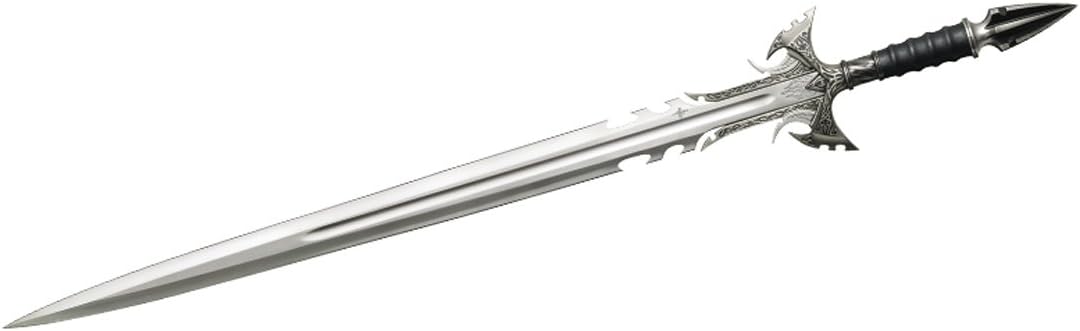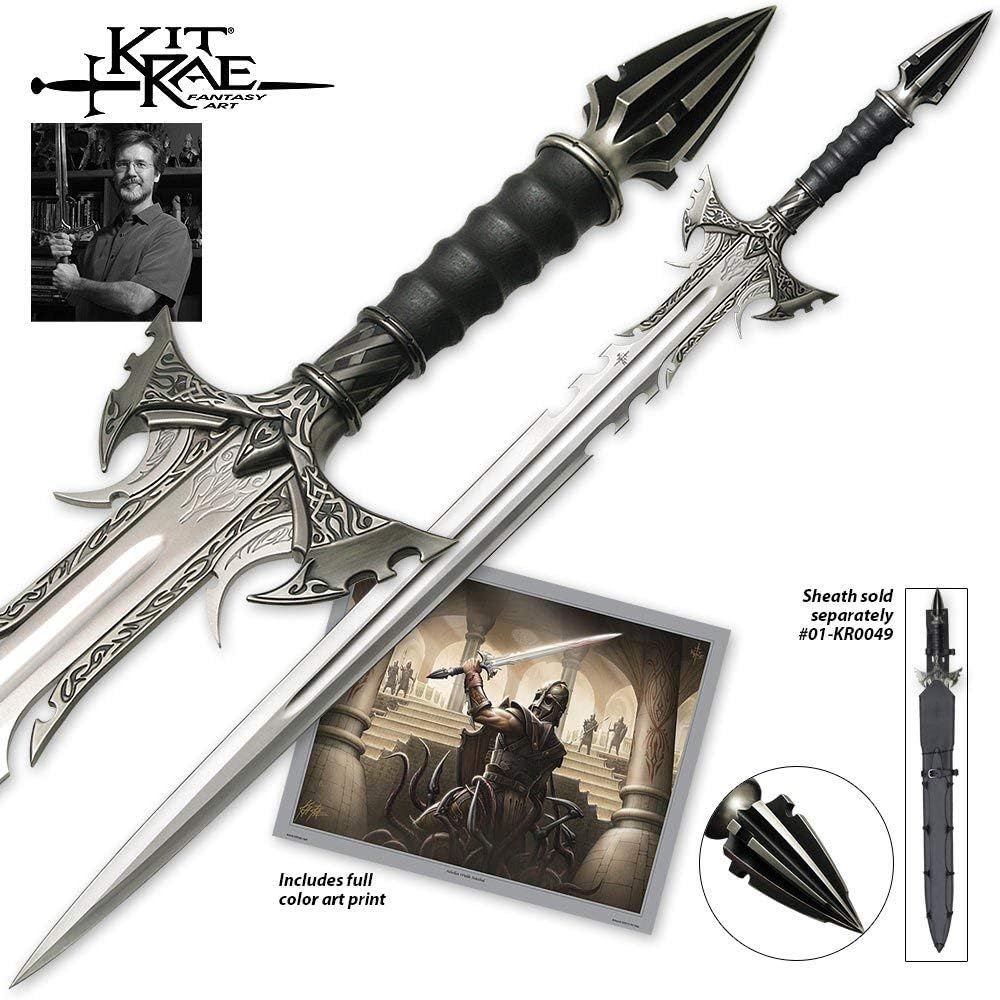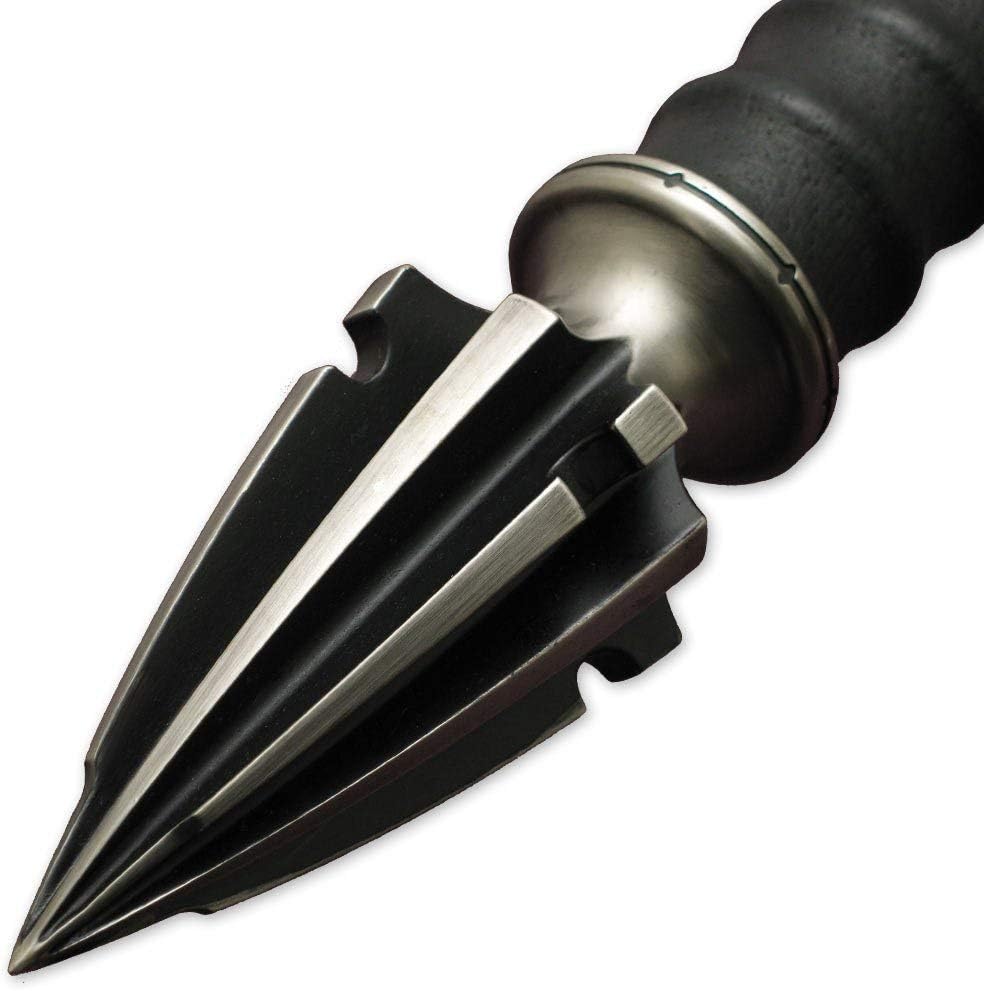
Kit Rae Sedethul Sword
Category: Tools & Home Improvement
The latest in the Swords of the Ancients collection! Sedethul was one of the three swords of Avonthia. The Avonthians were three brothers, sons of a king in ancient times, who were charged with imprisoning the deathless spirit of the Dark One in the depths of the earth (from the Swords of the Ancients mythology). The hilt is wrought with an ornately decorated solid metal hand guard, a genuine leather wrapped grip, and a ridged, armor piercing pommel. The AUS-6 stainless steel (false-edged) blade features a deep fuller groove and laser engraved Kit Rae emblem. Serial-numbered and strictly limited to 2000 pieces worldwide! Includes a custom art print hand-signed by Kit Rae, and a certificate of authenticity.
Features: 45-1/4-Inch overall length | 33-Inch blade length | Strictly limited to 2,000 pieces worldwide | Includes a custom art print hand-signed by Kit Rae | Certificate of authenticity